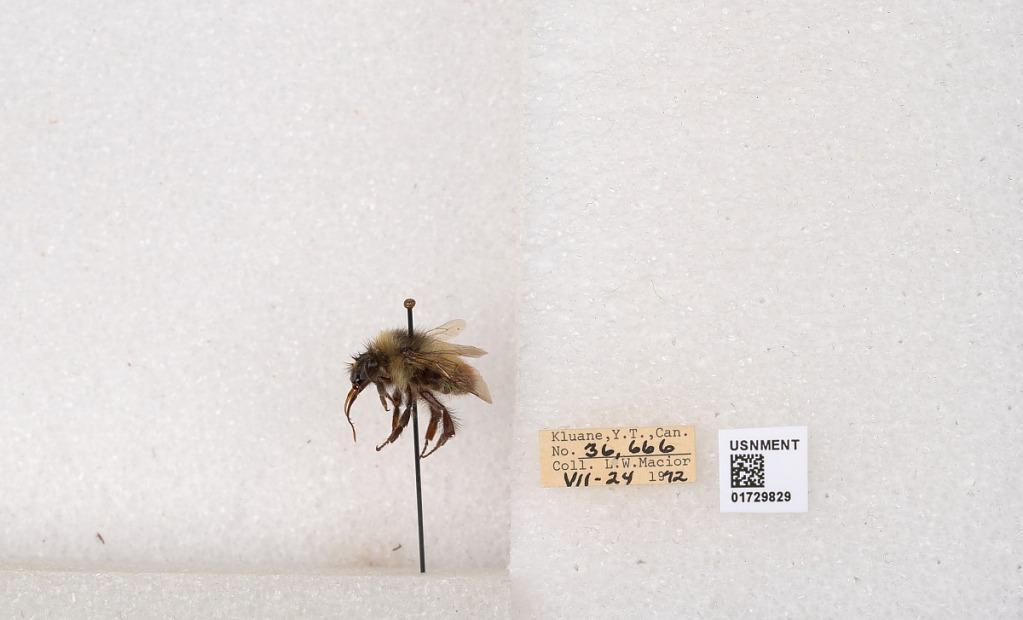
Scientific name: Bombus flavifrons Cresson
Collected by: L. Macior
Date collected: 1972-7-24
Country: Canada
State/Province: Yukon Territory
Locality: Kluane National Park and Reserve
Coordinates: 60.7493, -139.504